Warwick

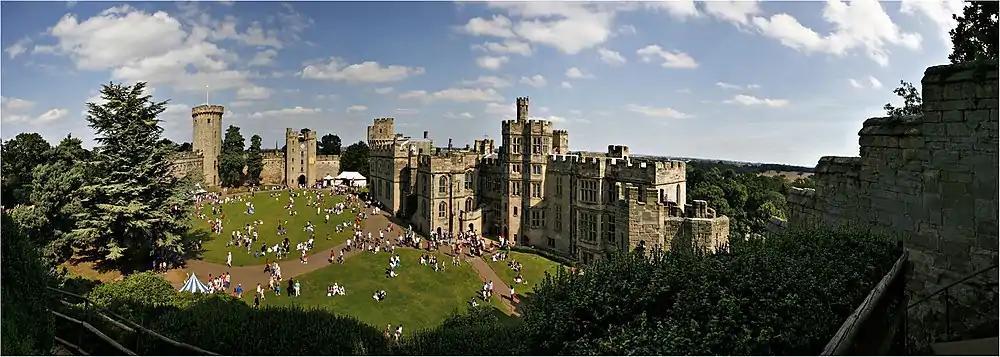
Warwick Castle

Population growth has led to Warwick adjoining its larger and younger neighbour Leamington Spa and also Whitnash as part of a conurbation of some 95,000 inhabitants.